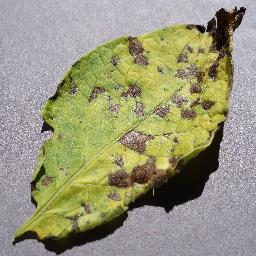
Label: Potato___Early_blight